Cookie Lavagetto

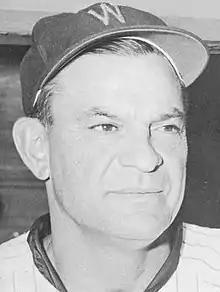
Lavagetto in 1959

Harry Arthur "Cookie" Lavagetto (December 1, 1912 – August 10, 1990) was an American professional baseball player, coach, and manager. He played in Major League Baseball (MLB) as a third baseman from 1934 to 1947.